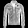
Label: Coat